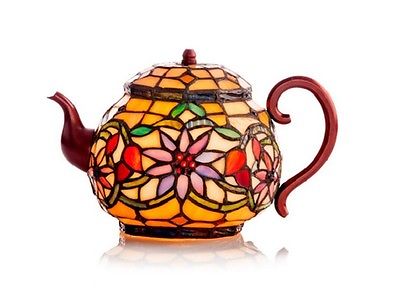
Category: lamp